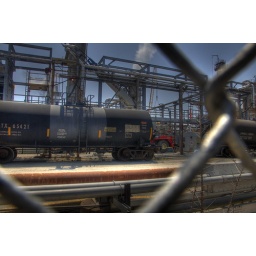
Tanker car behind the fence at the Wood River Refinery in Roxana, Illinois